45th Filmfare Awards

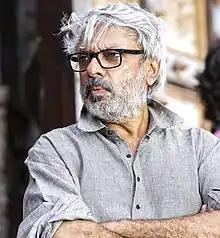
Sanjay Leela Bhansali — Best Director winner

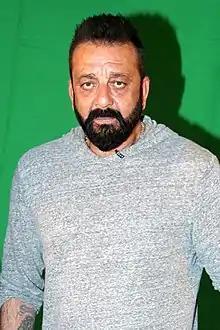
Sanjay Dutt — Best Actor winner

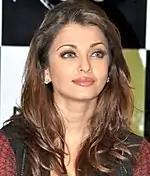
Aishwarya Rai Bachchan — Best Actress winner

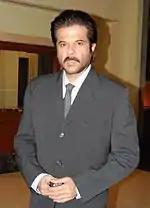
Anil Kapoor — Best Supporting Actor winner

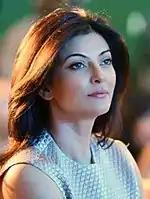
Sushmita Sen — Best Supporting Actress winner

The winners and nominees have been listed below. Winners are listed first, highlighted in boldface, and indicated with a double dagger.